Louis Chein

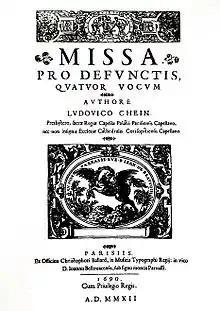

Louis Chein (Paris, 1637–1694) was a French priest and composer best known for his requiem mass for four voices published by Ballard in 1690. The "Ne recorderis"; and "Dirige Domine" of Chein's mass were selected by conductor Raphael Pichon for inclusion in the composite requiem mass "Les Funerailles Royales de Louis XIV" for the funeral of Louis XIV (1715) performed and videotaped in 2015.